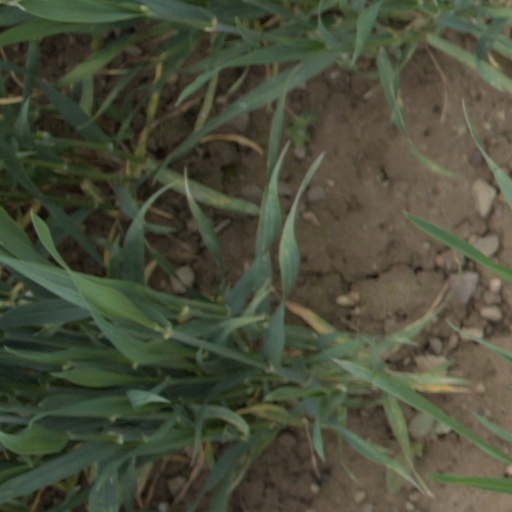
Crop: wheat